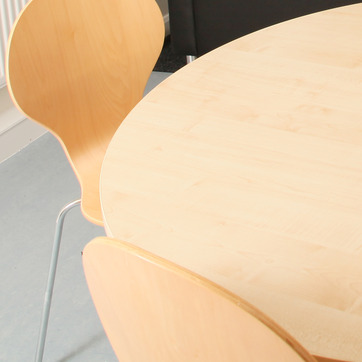
Material: wood